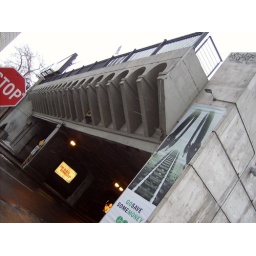
All the GO buses depart the terminal through this tunnel beneath the train tracks